Mazhavillinattam Vare

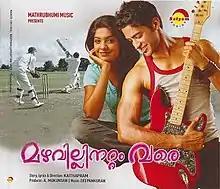

Mazhavillinattam Vare ( is a Malayalam–language sports and musical film co-written and directed by Kaithapram Damodaran Namboothiri. The screenplay is written by T.A. Razaq based on the story by Kaithapram. It will be the directorial debut of Kaithapram, a noted poet, writer, lyricist, composer and actor from Malayalam cinema. It stars Abbas Hasan and Archana Jose Kavi in the lead roles, with Sai Kumar, Salim Kumar, Madhu, Nedumudi Venu, Krishna and Kaviyoor Ponnamma playing other prominent roles. Cricketers Syed Kirmani, Kapil Dev, Sreesanth, Robin Singh, Roger Binny, and J. K. Mahendra appear in cameo roles. Produced by A. Mukundan under the banner of Valluvan Kadavu Creations, it features music composed by the director's son Deepankuran and cinematography by Gunasekaran. Produced by A. Mukundan under the banner of Valluvan Kadavu Creations, it features music composed by the director's son Deepankuran and cinematography by Gunasekaran.